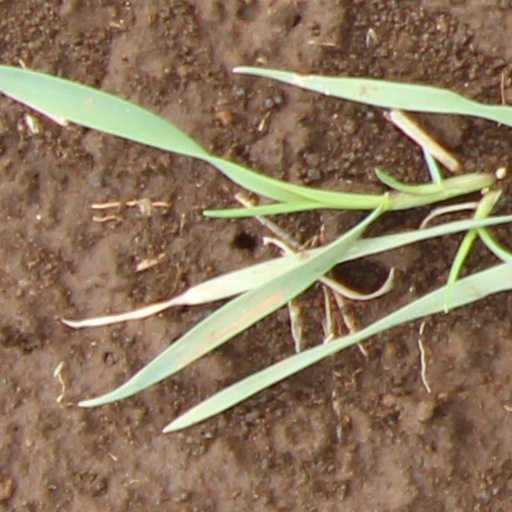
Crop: wheat